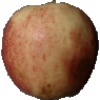
Label: Apple Red 3